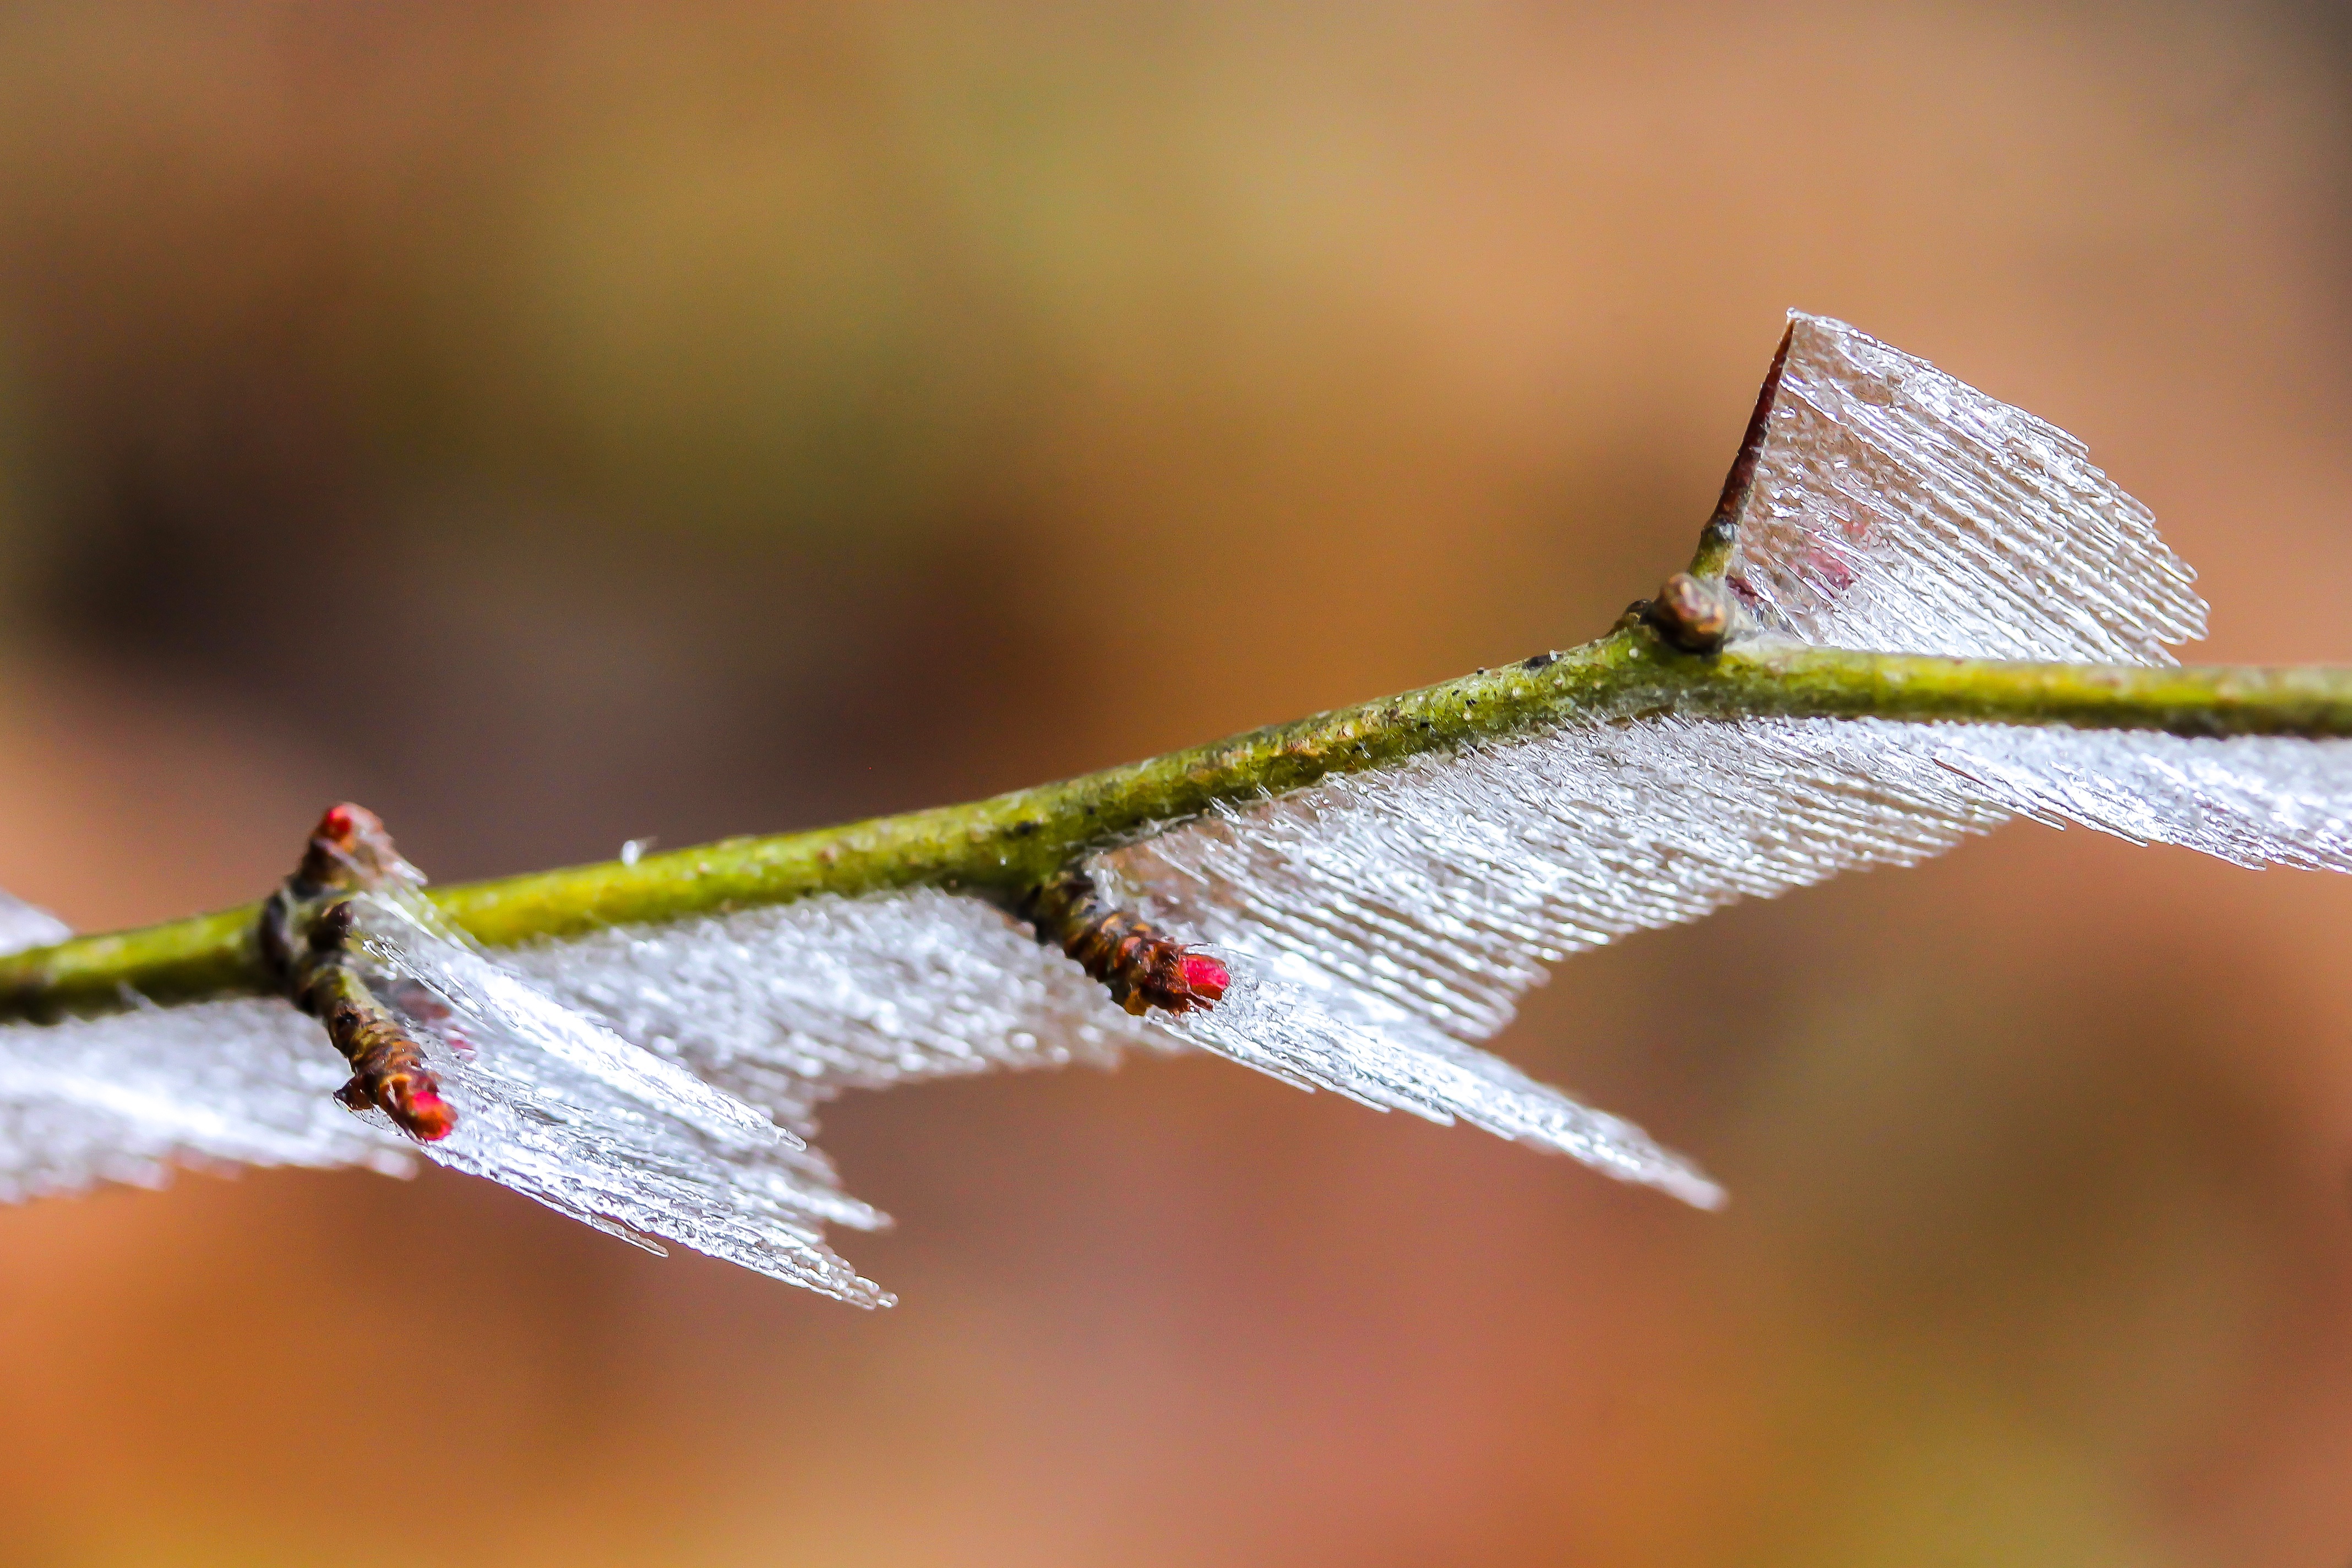
nature, branch, cold, winter, wing, photography, leaf, flower, frost, ice, green, insect, macro, moth, flora, fauna, invertebrate, twig, close up, bud, damselfly, form, macro photography, ice formations, plant stem, dragonflies and damseflies, moths and butterflies, lycaenid, frosty branches, ice world